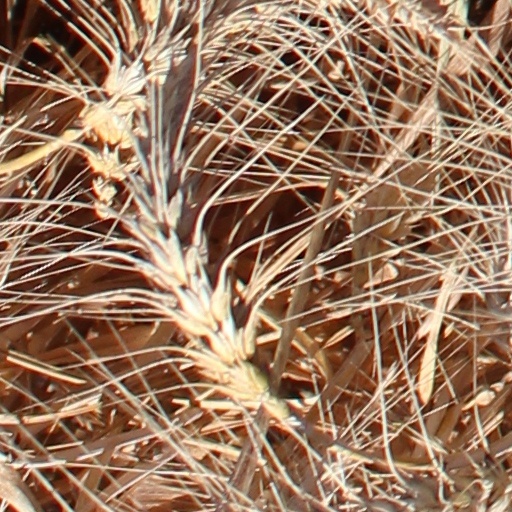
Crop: wheat